Animal, Vegetable, Miracle

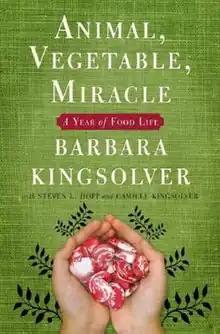
US hardback cover

Animal, Vegetable, Miracle: A Year of Food Life (2007) is a non-fiction book by Barbara Kingsolver detailing her family's attempt to eat only locally grown food for an entire year.